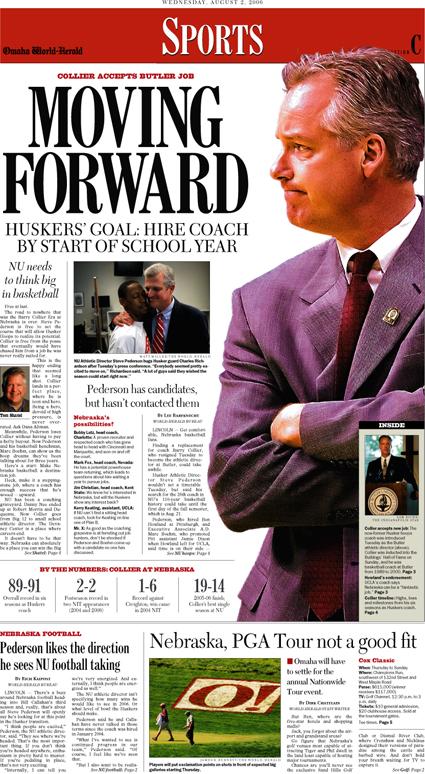
Label: paper